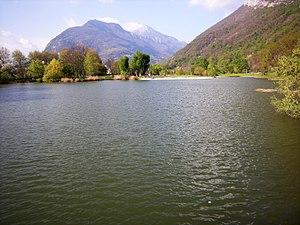
lac de Fiancey
Le parc de Fiancey est un parc urbain situé sur la commune de Saint-Égrève. Il est le plus grand parc de la ville et accueille le lac de Fiancey.
Saint-Égrève est une commune française située dans le département de l'Isère en région Auvergne-Rhône-Alpes.